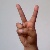
The image shows a hand gesture representing the letter 'V' in Indian Sign Language.